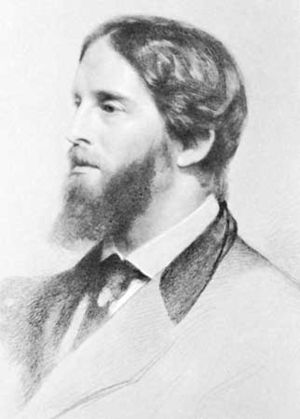
Francis Turner Palgrave
Francis Turner Palgrave i 1872.
Francis Turner Palgrave var en engelsk digter og kunstkritiker, søn af Francis Palgrave, bror til William Gifford, Inglis og Reginald Palgrave.